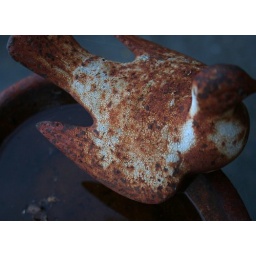
A rusty bird in a rusty fountain at a friends house in Santa Rosa